Joseph Ruston

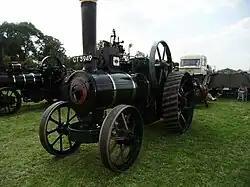
Ruston, Proctor and Co. traction engine

Ruston was the son of Robert Ruston a farmer of Chatteris, Isle of Ely and his wife Margaret Seward. He was educated at Wesley College, Sheffield and became an apprentice at the Sheffield cutlery firm of George Wostenholme. On completing his apprenticeship in 1856 with a good commercial training and having a modest inheritance from his father's estate he went into business with Burton and Proctor of Lincoln. He thus became head of the firm of Ruston, Proctor and Company, agricultural implement makers and engineers. The company grew in size until it employed some 2000 people and in its lifetime produced 20,800 engines, 19,700 boilers, 10,900 threshing machines, and 1350 corn mills.